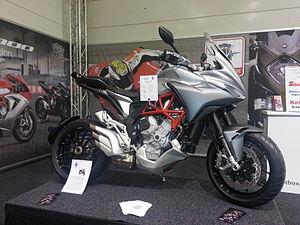
La Turismo Veloce est un modèle de moto produite par la firme italienne MV Agusta.